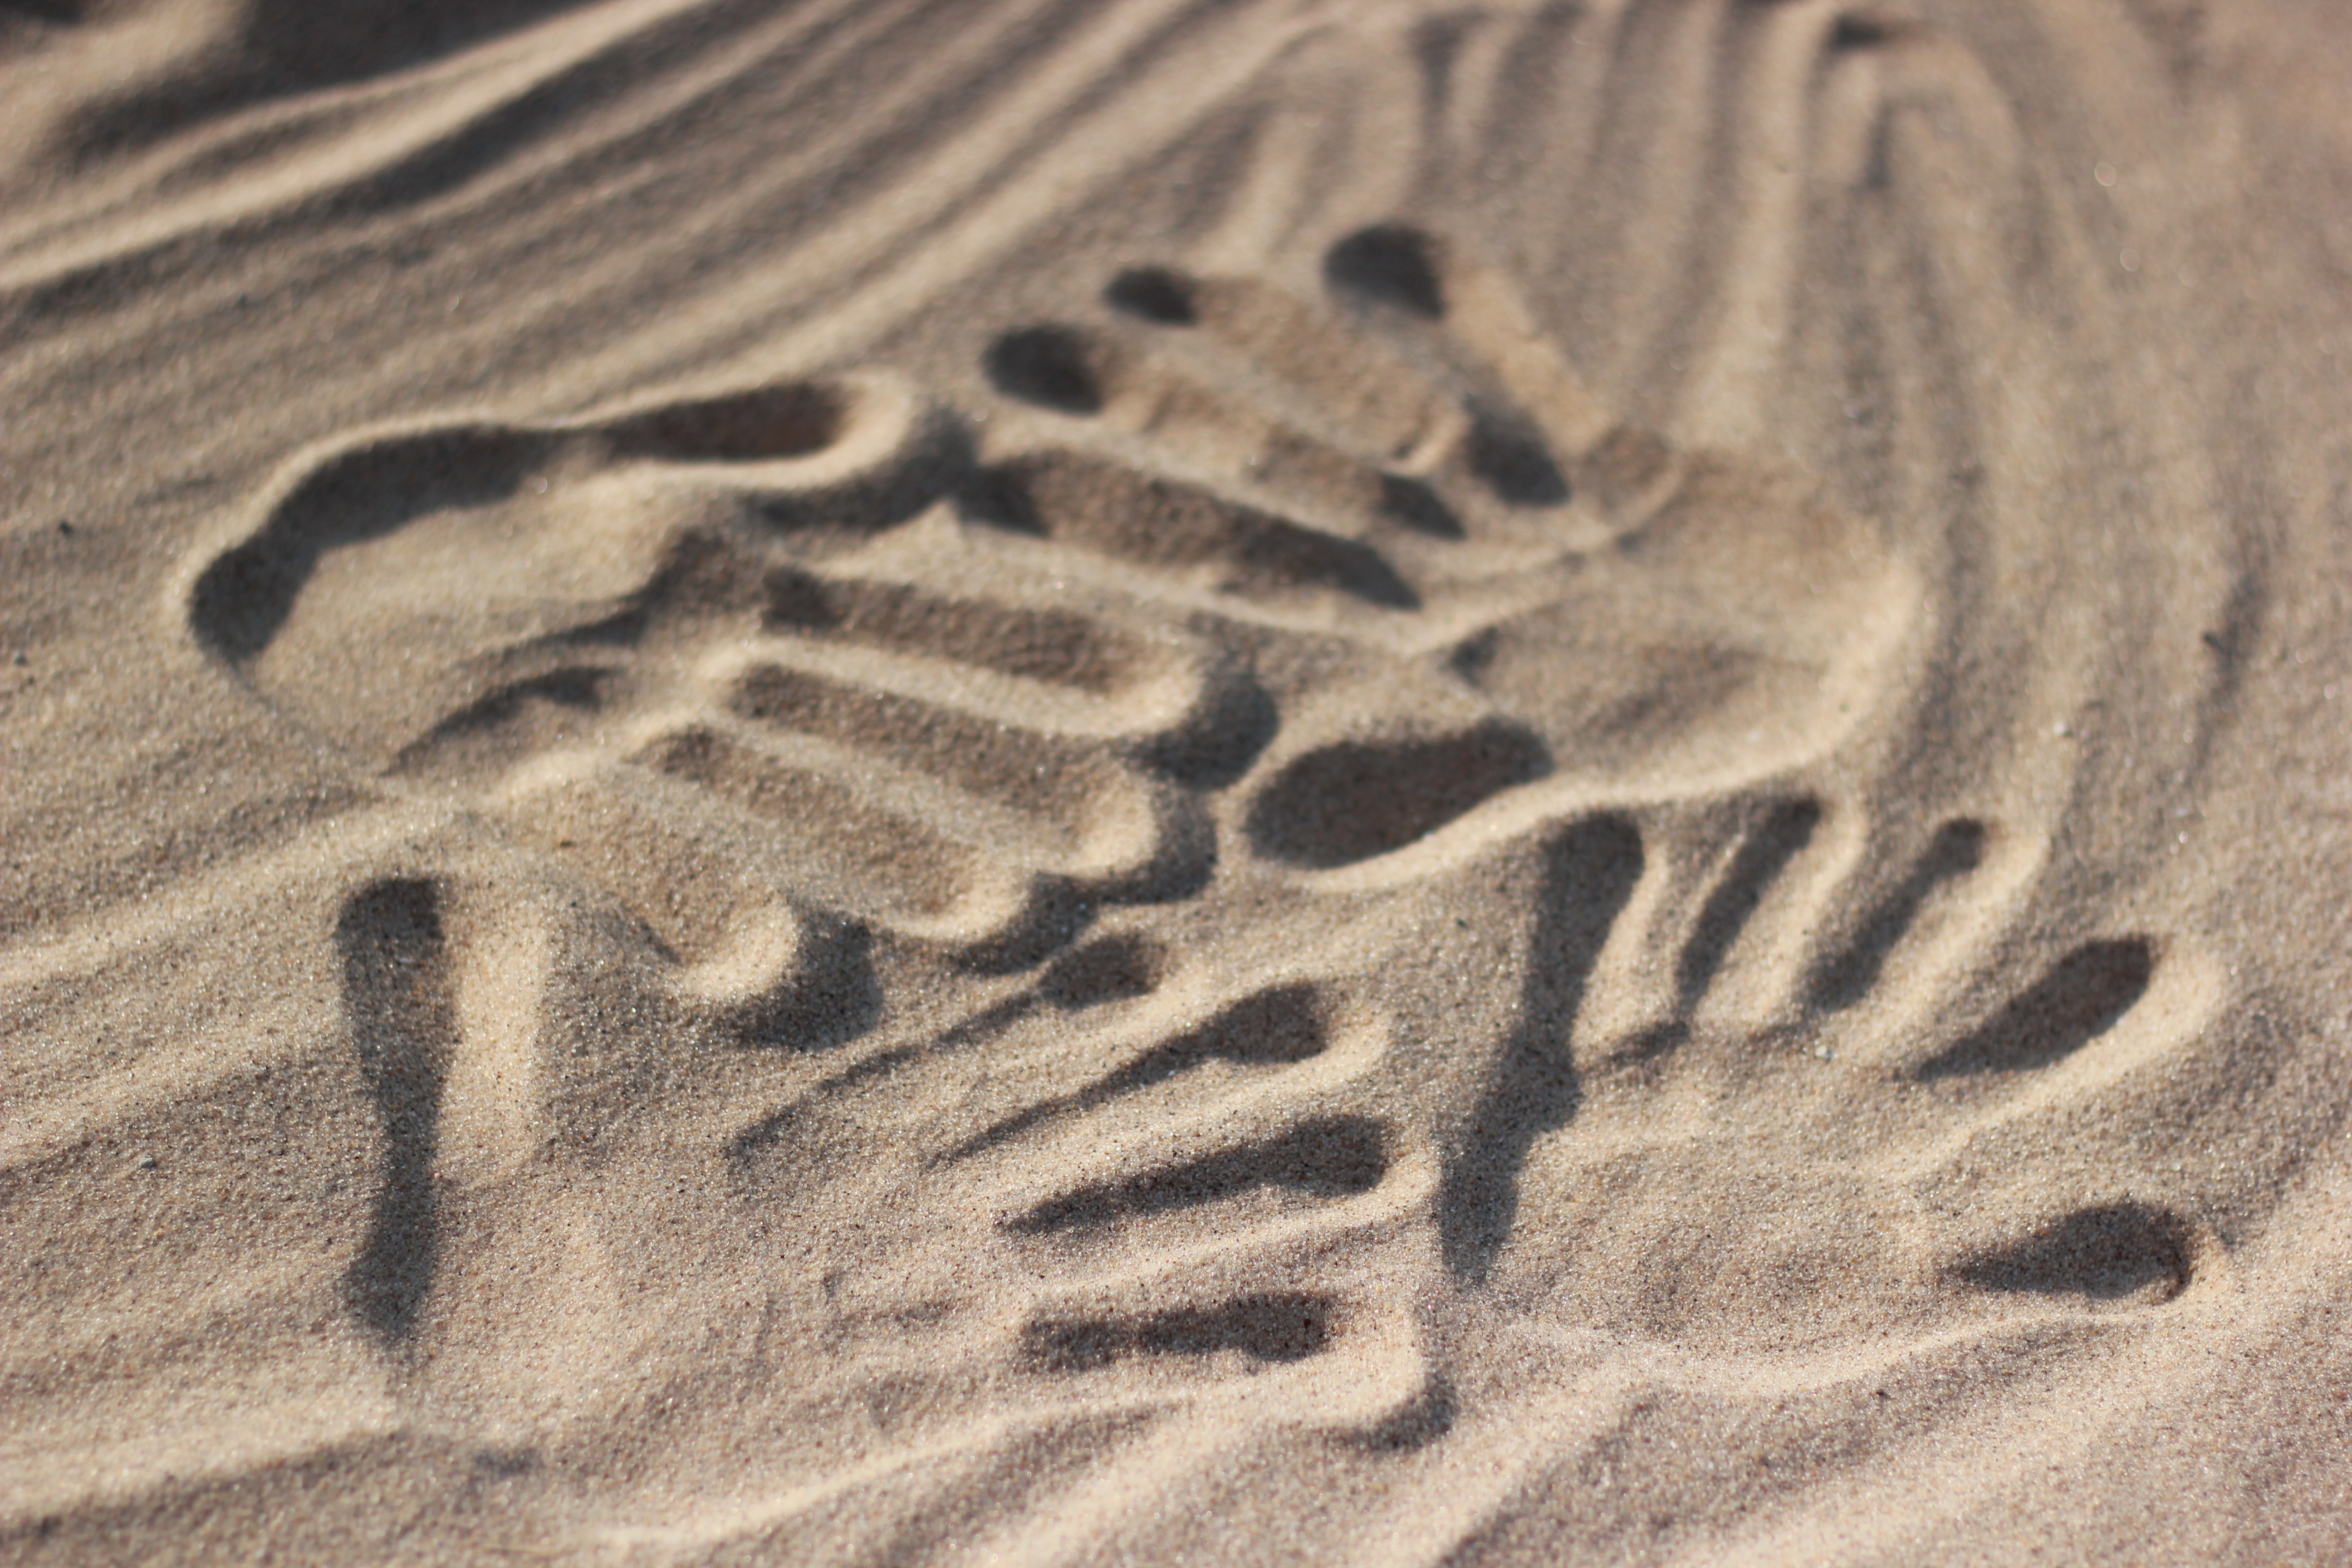
beach, sand, wood, white, texture, footprint, love, material, close up, human body, drawing, handprints